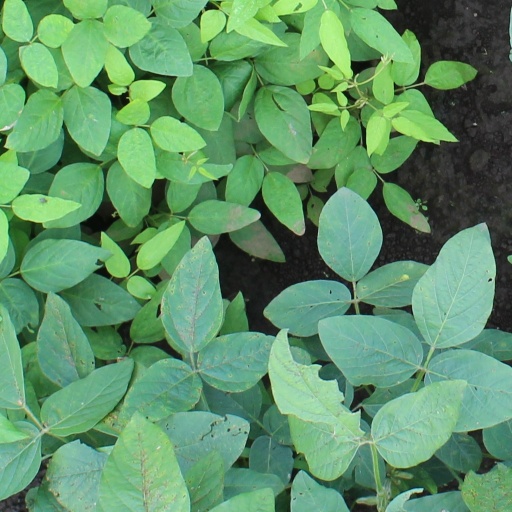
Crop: soybean